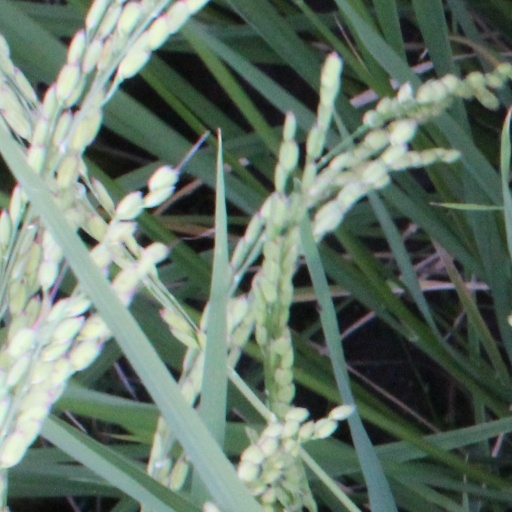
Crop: rice